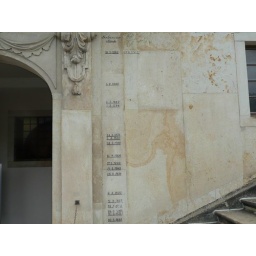
Flood water markers, Pillnitz castle in eastern Dresden, Germany